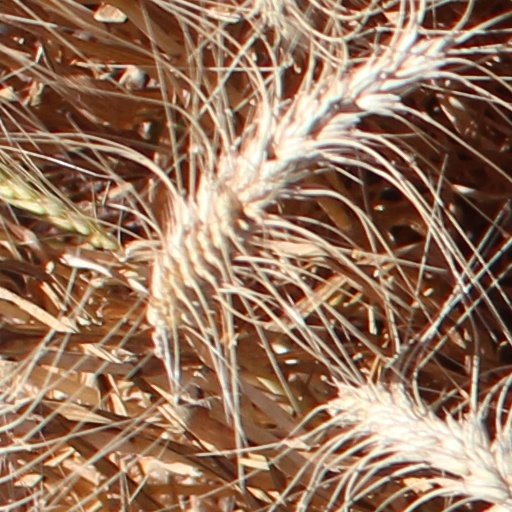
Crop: wheat